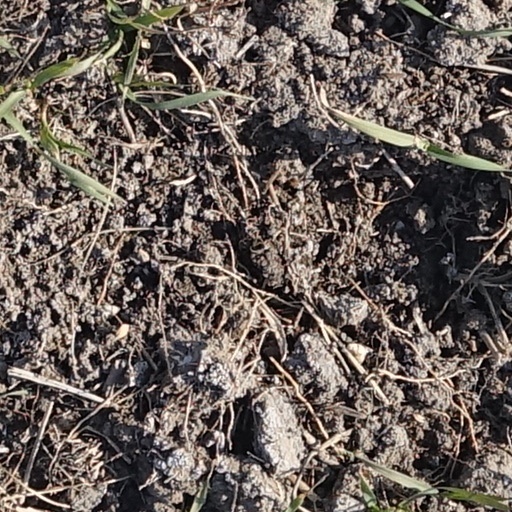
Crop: wheat